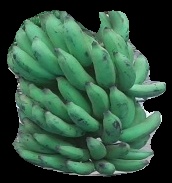
Variety: elakki-bale
Grade: grade3